Roman Catholic Diocese of Alagoinhas

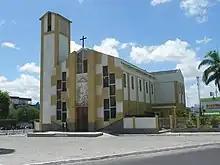
Catedral Santo Antônio in 2016

The Roman Catholic Diocese of Alagoinhas is a diocese located in the city of Alagoinhas in the ecclesiastical province of São Salvador da Bahia in Brazil.